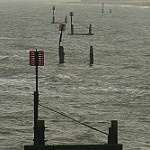
Scene: Outdoor